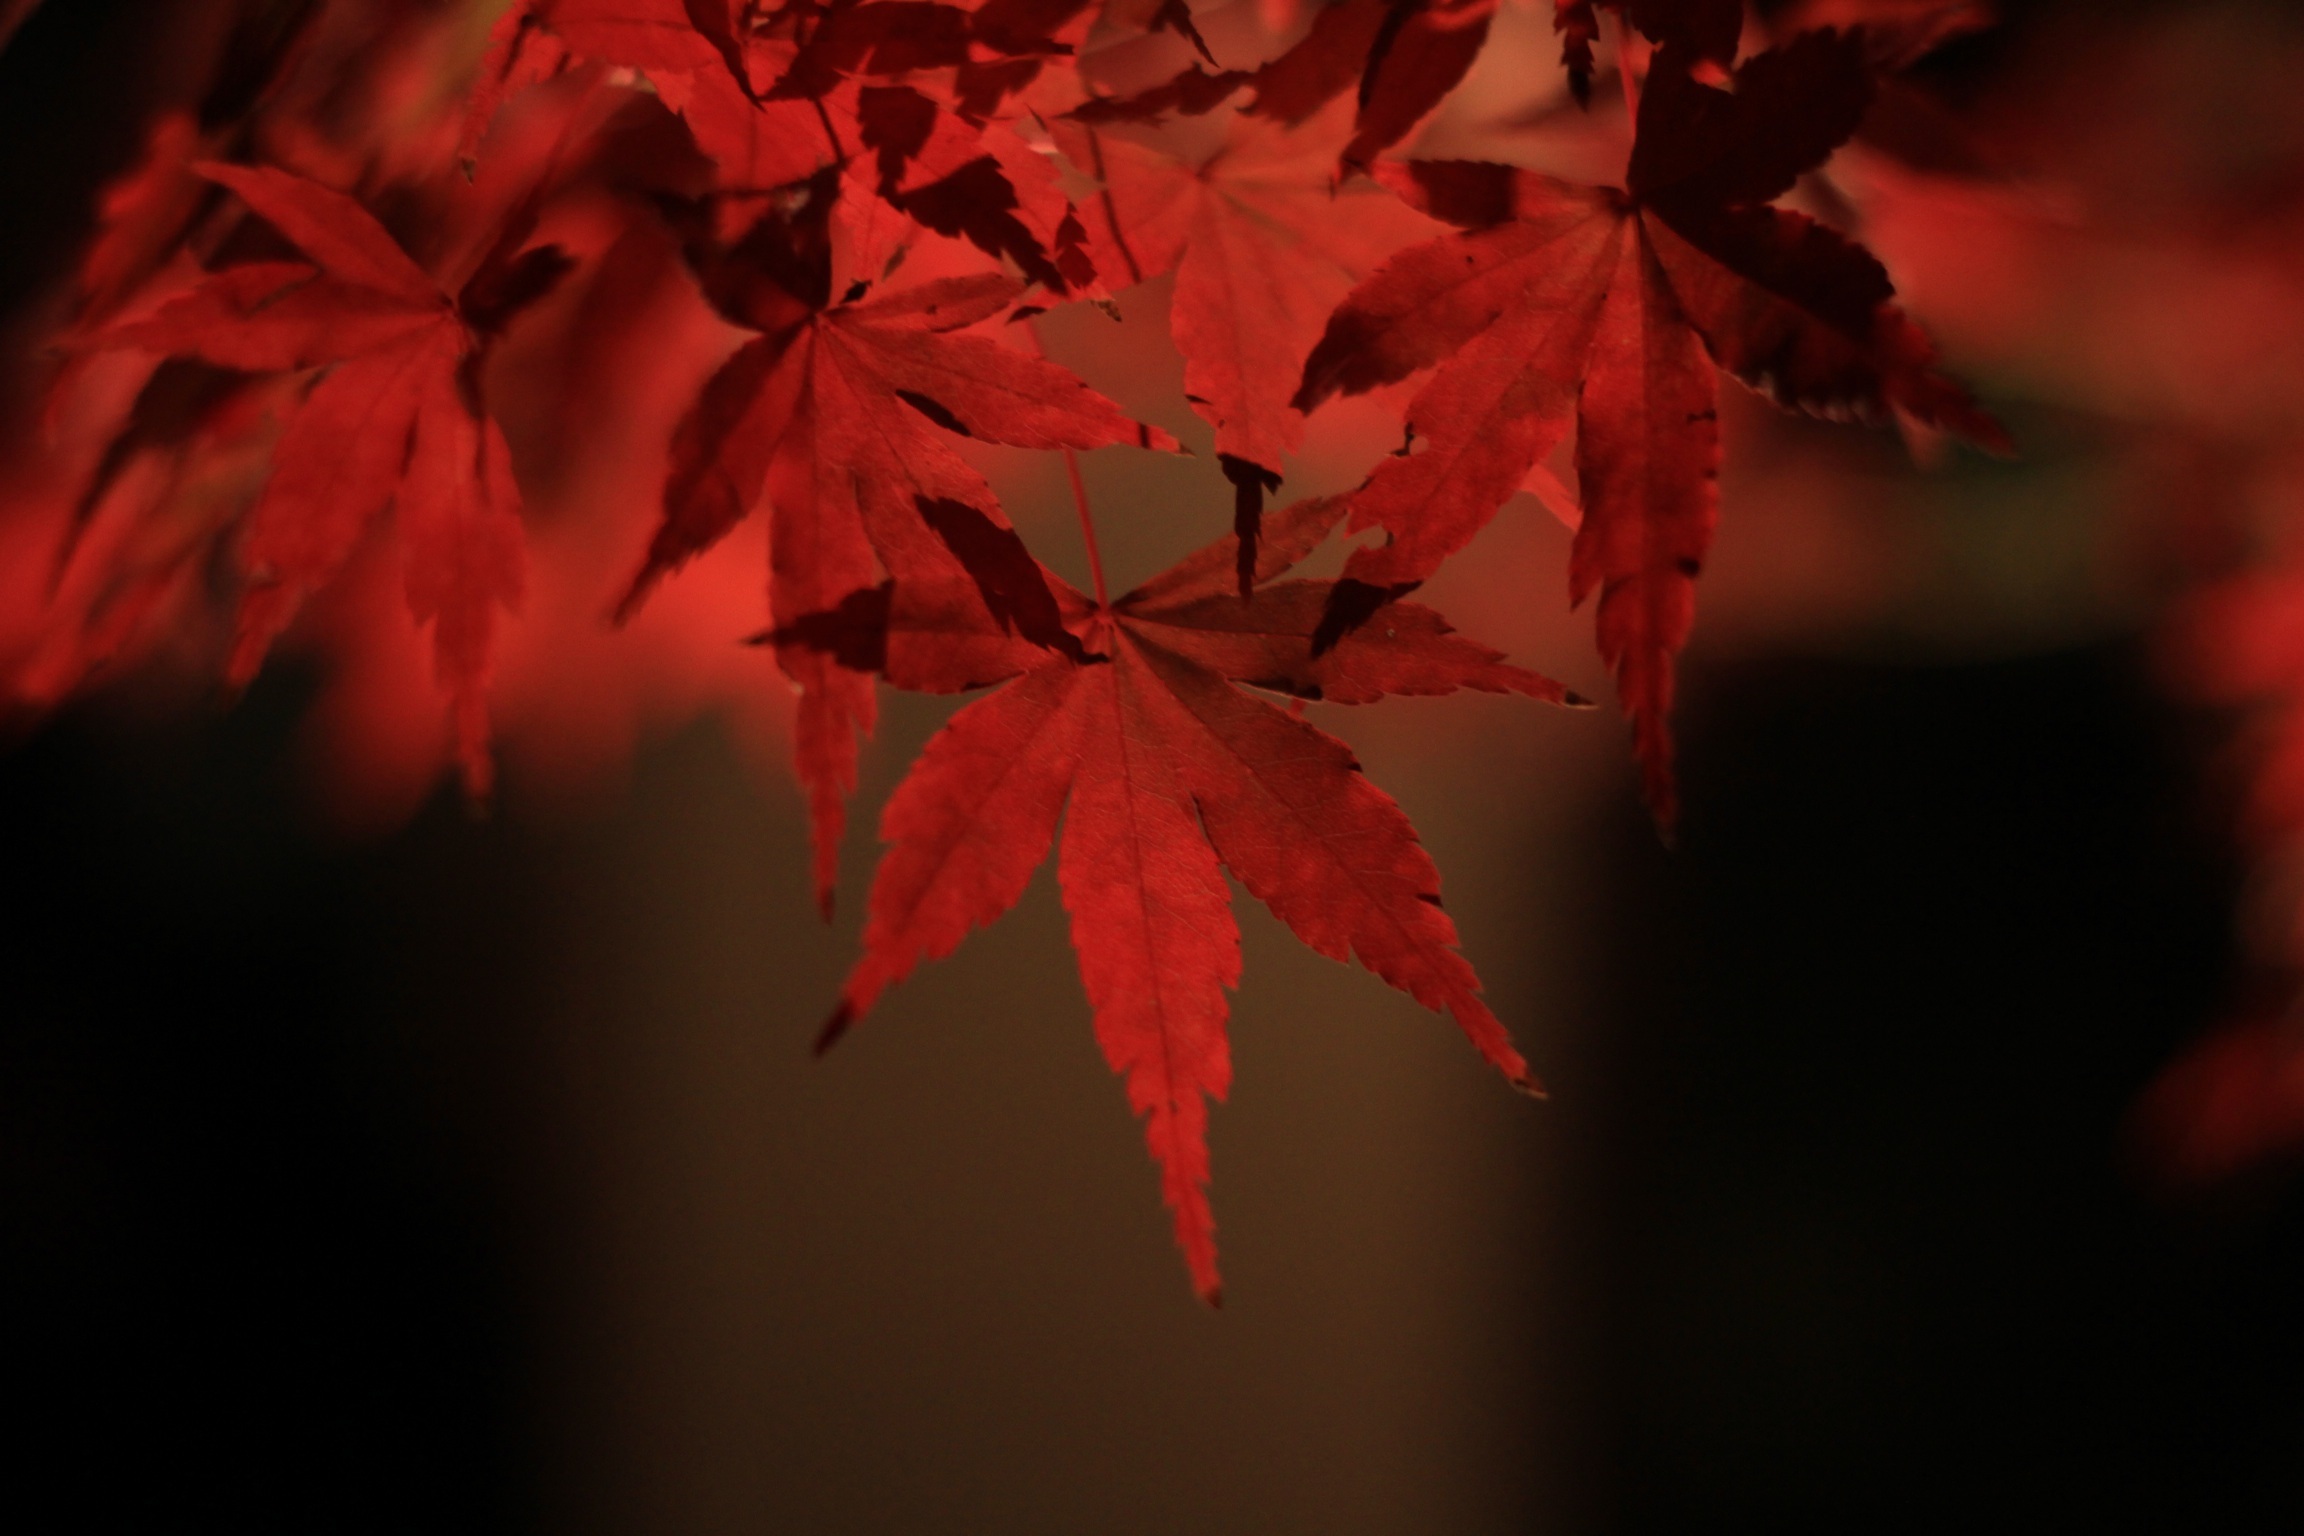
tree, branch, plant, leaf, flower, red, color, autumn, season, maple, maple tree, maple leaf, autumnal leaves, macro photography, flowering plant, woody plant, land plant